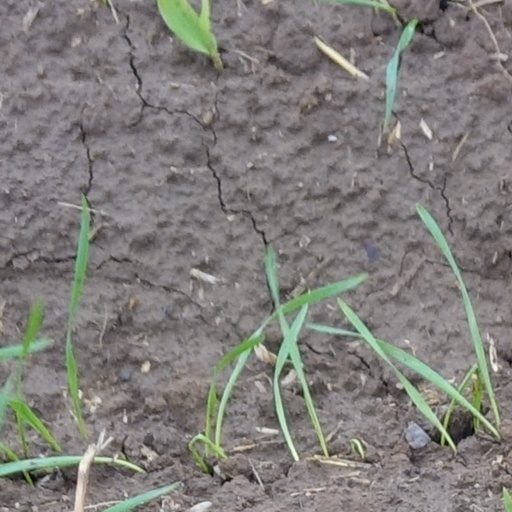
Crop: wheat